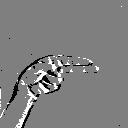
ASL letter: h